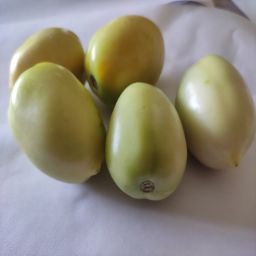
Crop: Tomato
Quality: Unripe